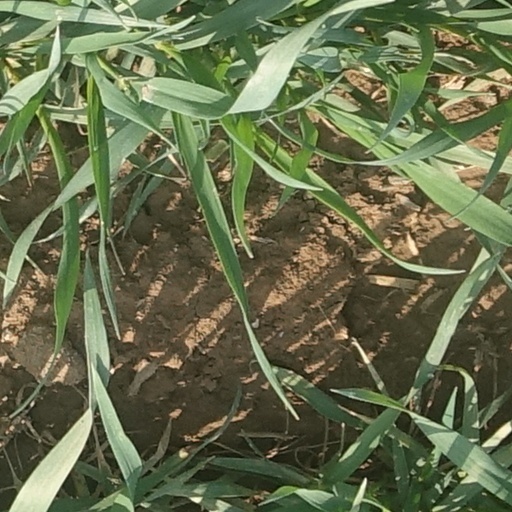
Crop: wheat